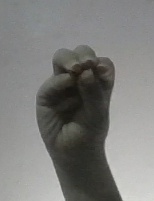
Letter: ha